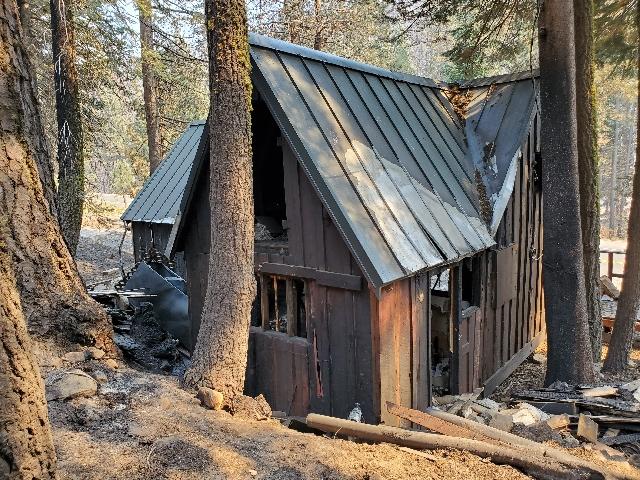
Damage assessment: destroyed